Fairvue Plantation (Gallatin, Tennessee)

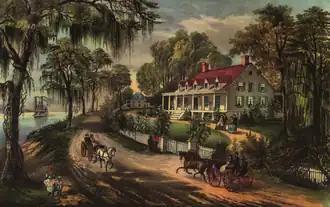
An idyllic depiction of a house like Adelicia's Angola Plantation house by Currier and Ives

Joseph increased the fortune. In Louisiana the couple eventually had 659 enslaved Africans working on the 4,000 improved acres of the approximately 8,000 acre Louisiana estate, which produced 3,149 bales of cotton in 1859. Adilicia changed her summer residence from Fairvue Plantation to her newly created Belmont Mansion and estate near Nashville, Tennessee. Adelicia's second husband Joseph Acklen died of pneumonia at Angola Plantation in 1863.